Symphony No. 5 (Beethoven)

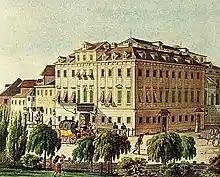
The Theater an der Wien as it appeared in the early 19th century

The Fifth Symphony had a long development process, as Beethoven worked out the musical ideas for the work. The first "sketches" (rough drafts of melodies and other musical ideas) date from 1804 following the completion of the Third Symphony. Beethoven repeatedly interrupted his work on the Fifth to prepare other compositions, including the first version of "Fidelio", the "Appassionata" piano sonata, the three "Razumovsky" string quartets, the Violin Concerto, the Fourth Piano Concerto, the Fourth Symphony, and the Mass in C. The final preparation of the Fifth Symphony, which took place in 1807–1808, was carried out in parallel with the Sixth Symphony, which premiered at the same concert.